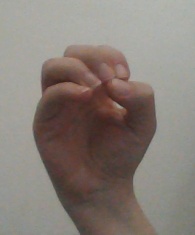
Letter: ha